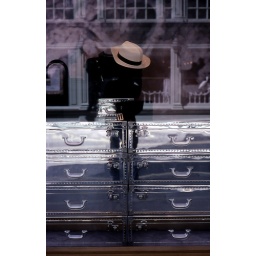
A hat for sale in a shop window in London, day 243 of my long running Kodachrome project.